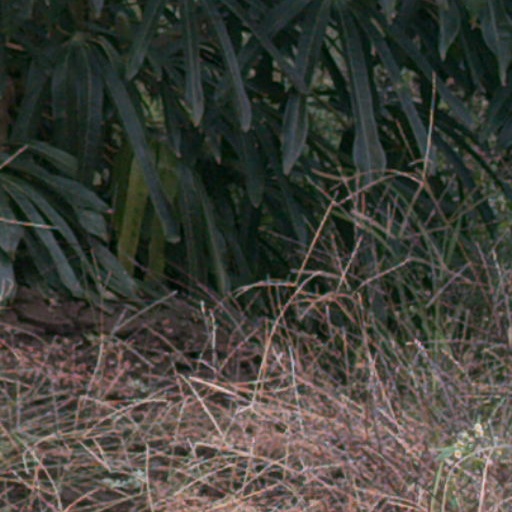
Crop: cassava